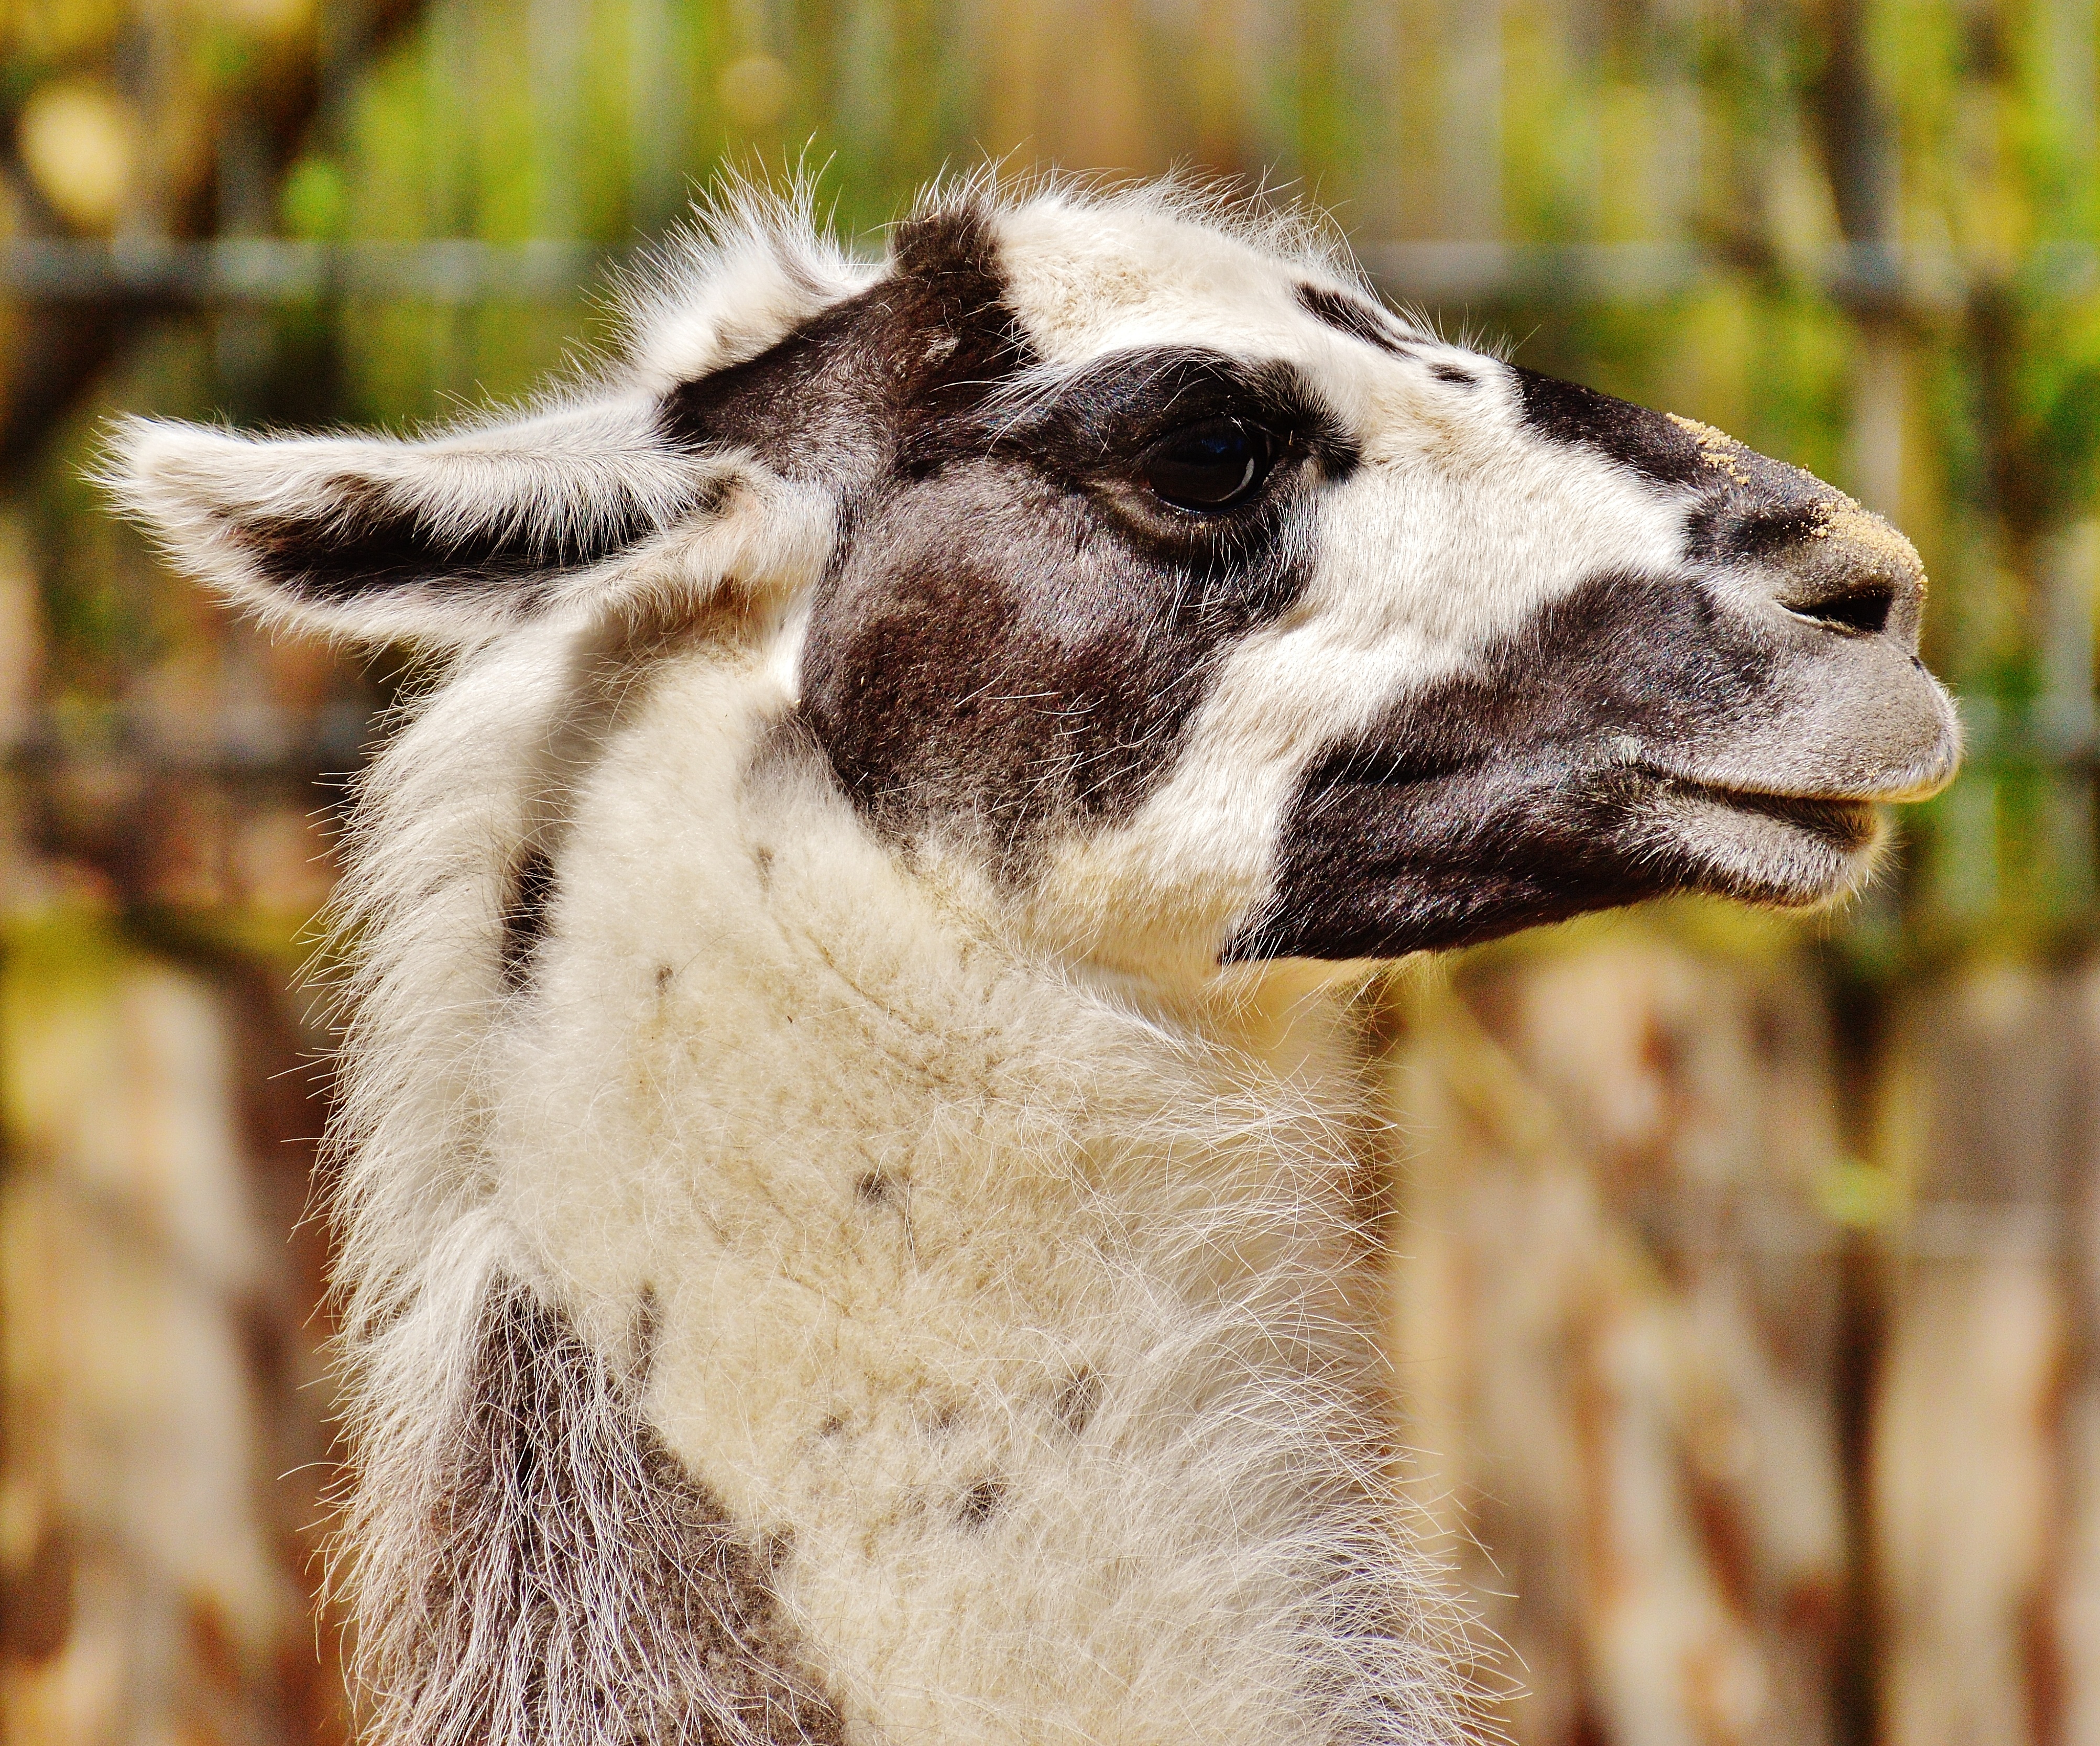
animal, cute, wildlife, fur, mammal, fauna, close up, llama, lama, vertebrate, funny, animal world, wildlife photography, munich, tierpark hellabrunn, guanaco, camel like mammal